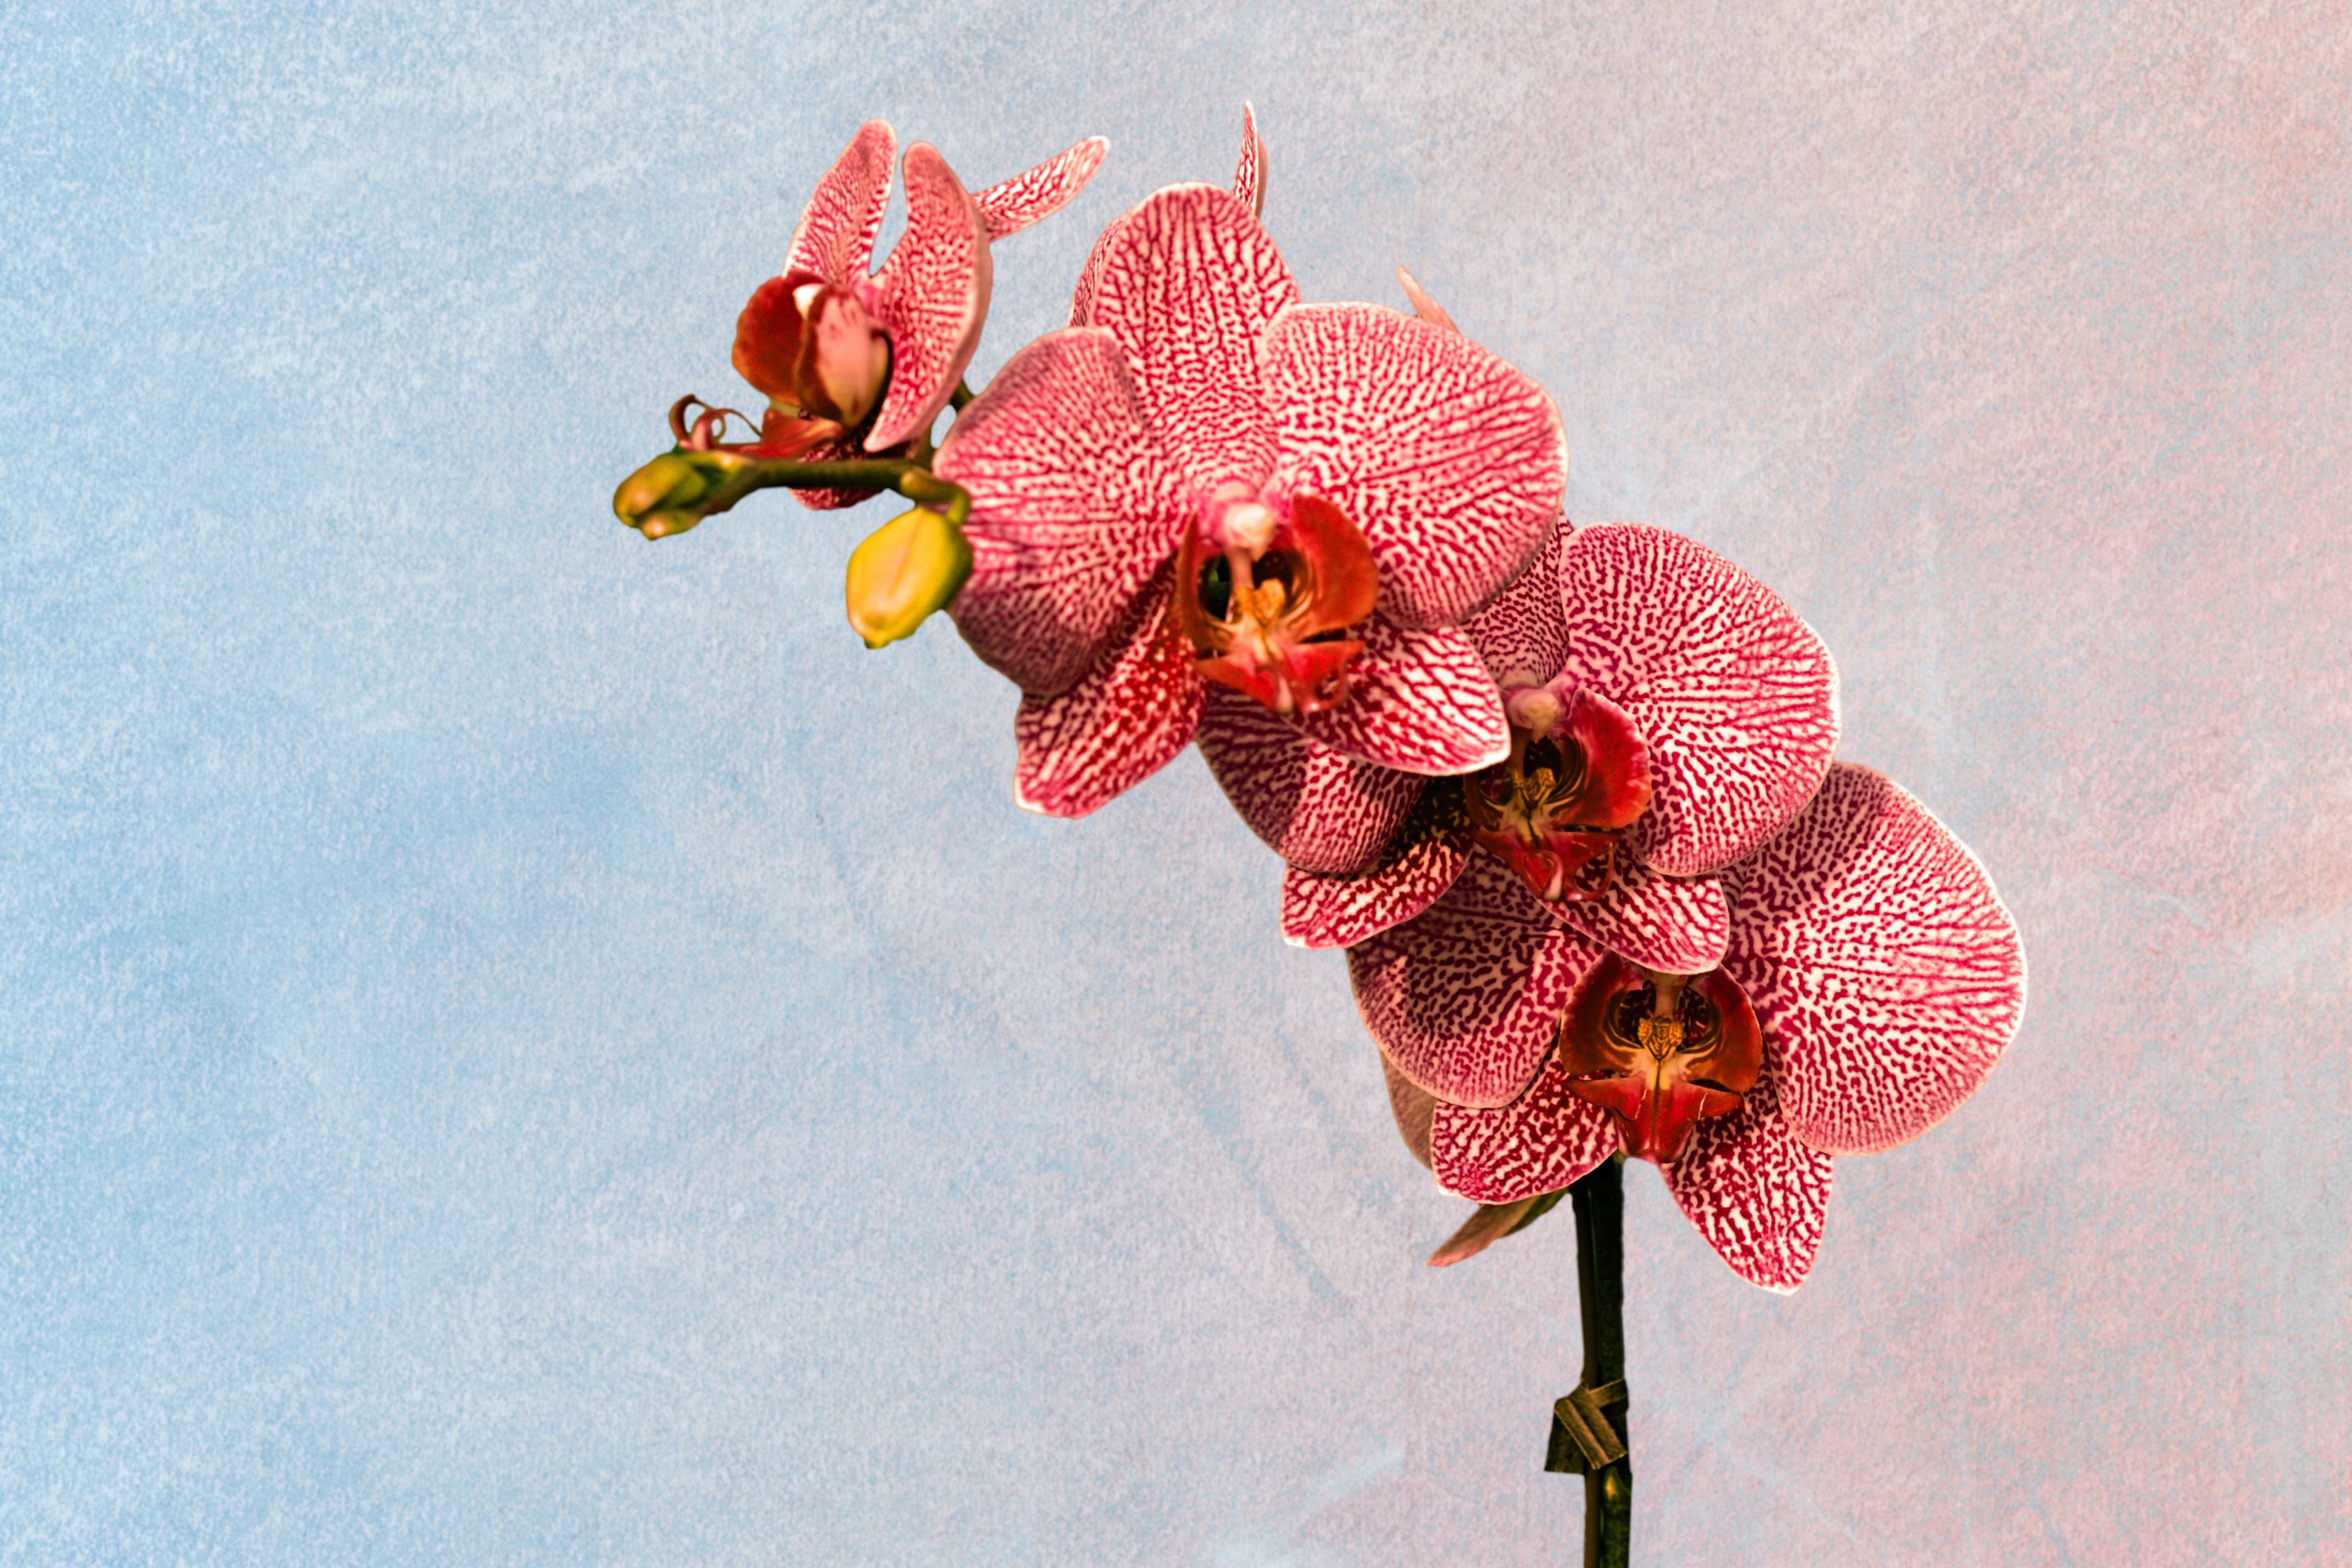
plant, flower, spring, red, pink, flora, orchid, flowers, art, organ, macro photography, flowering plant, flower bouquet, land plant